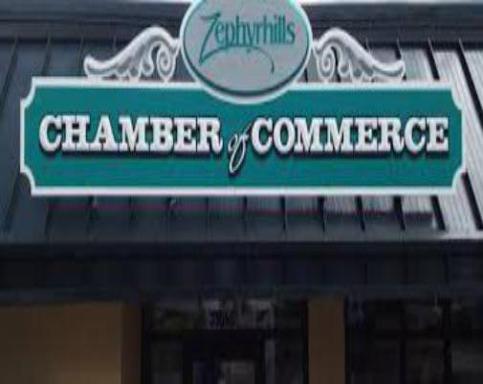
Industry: Food